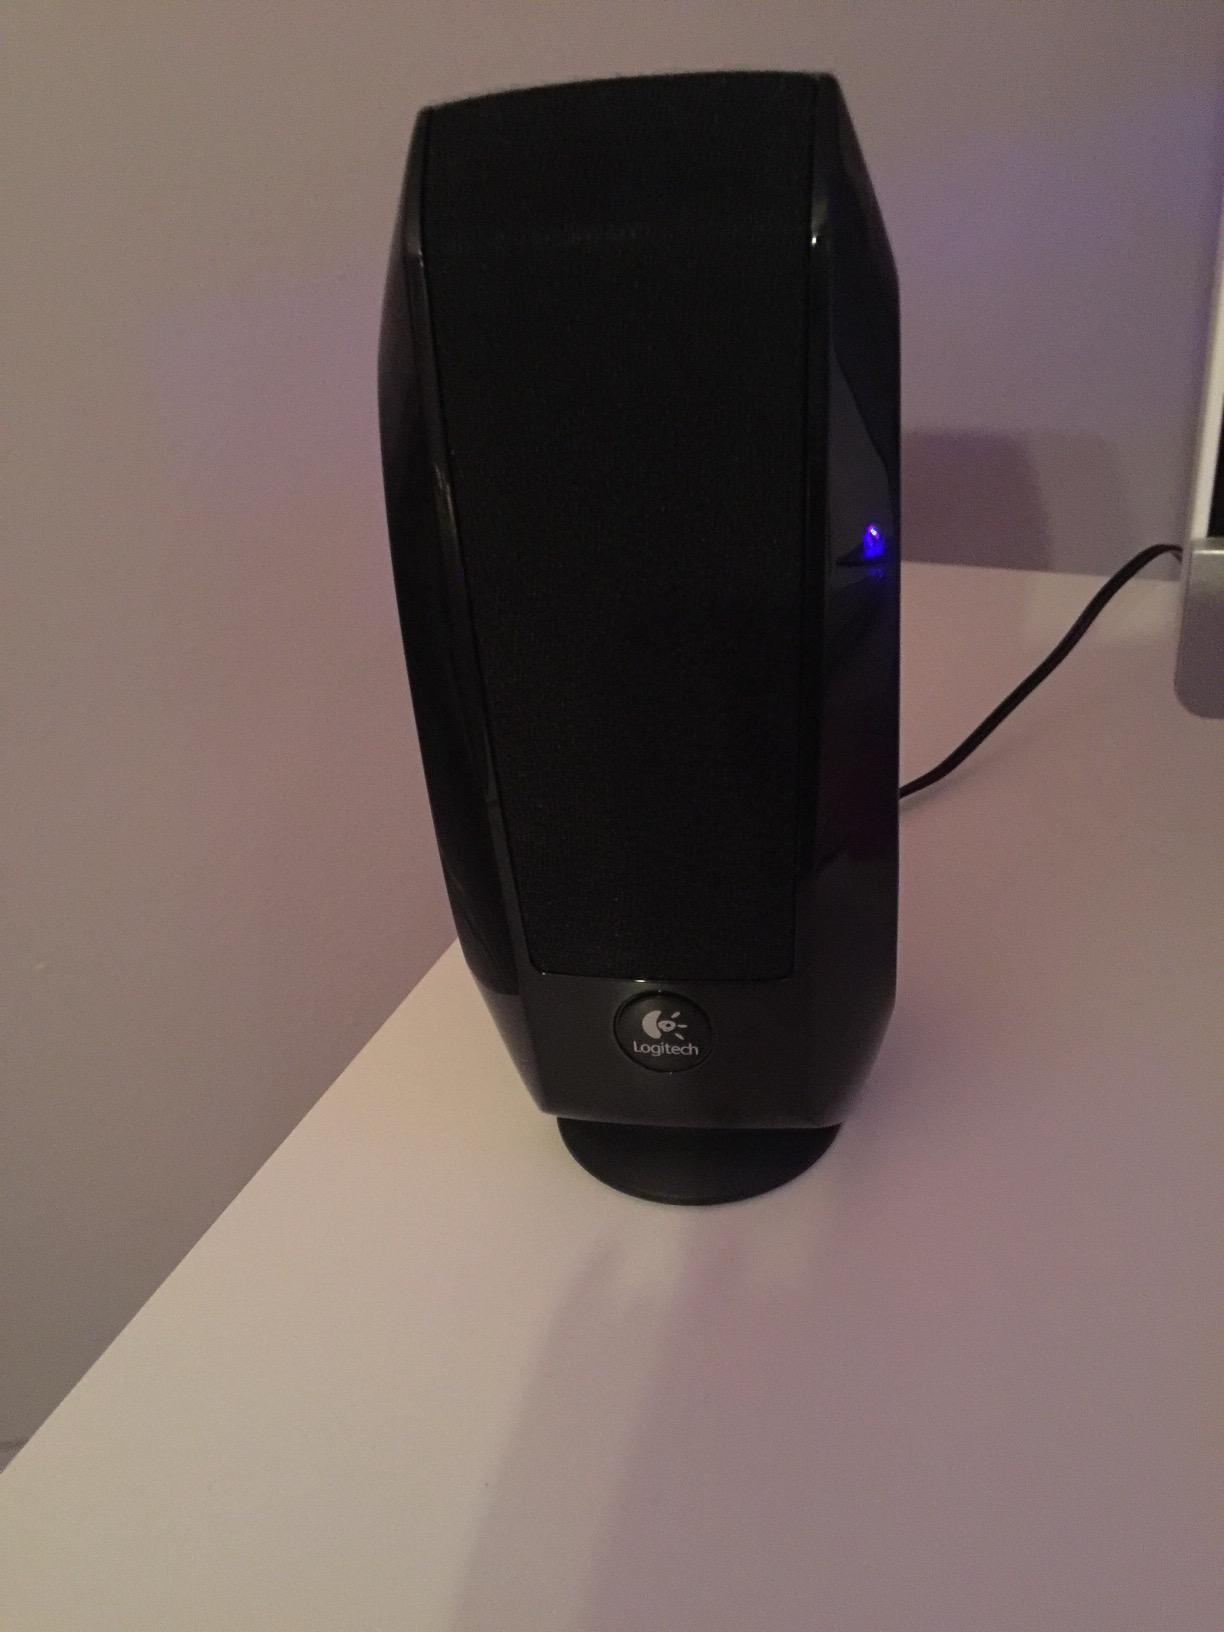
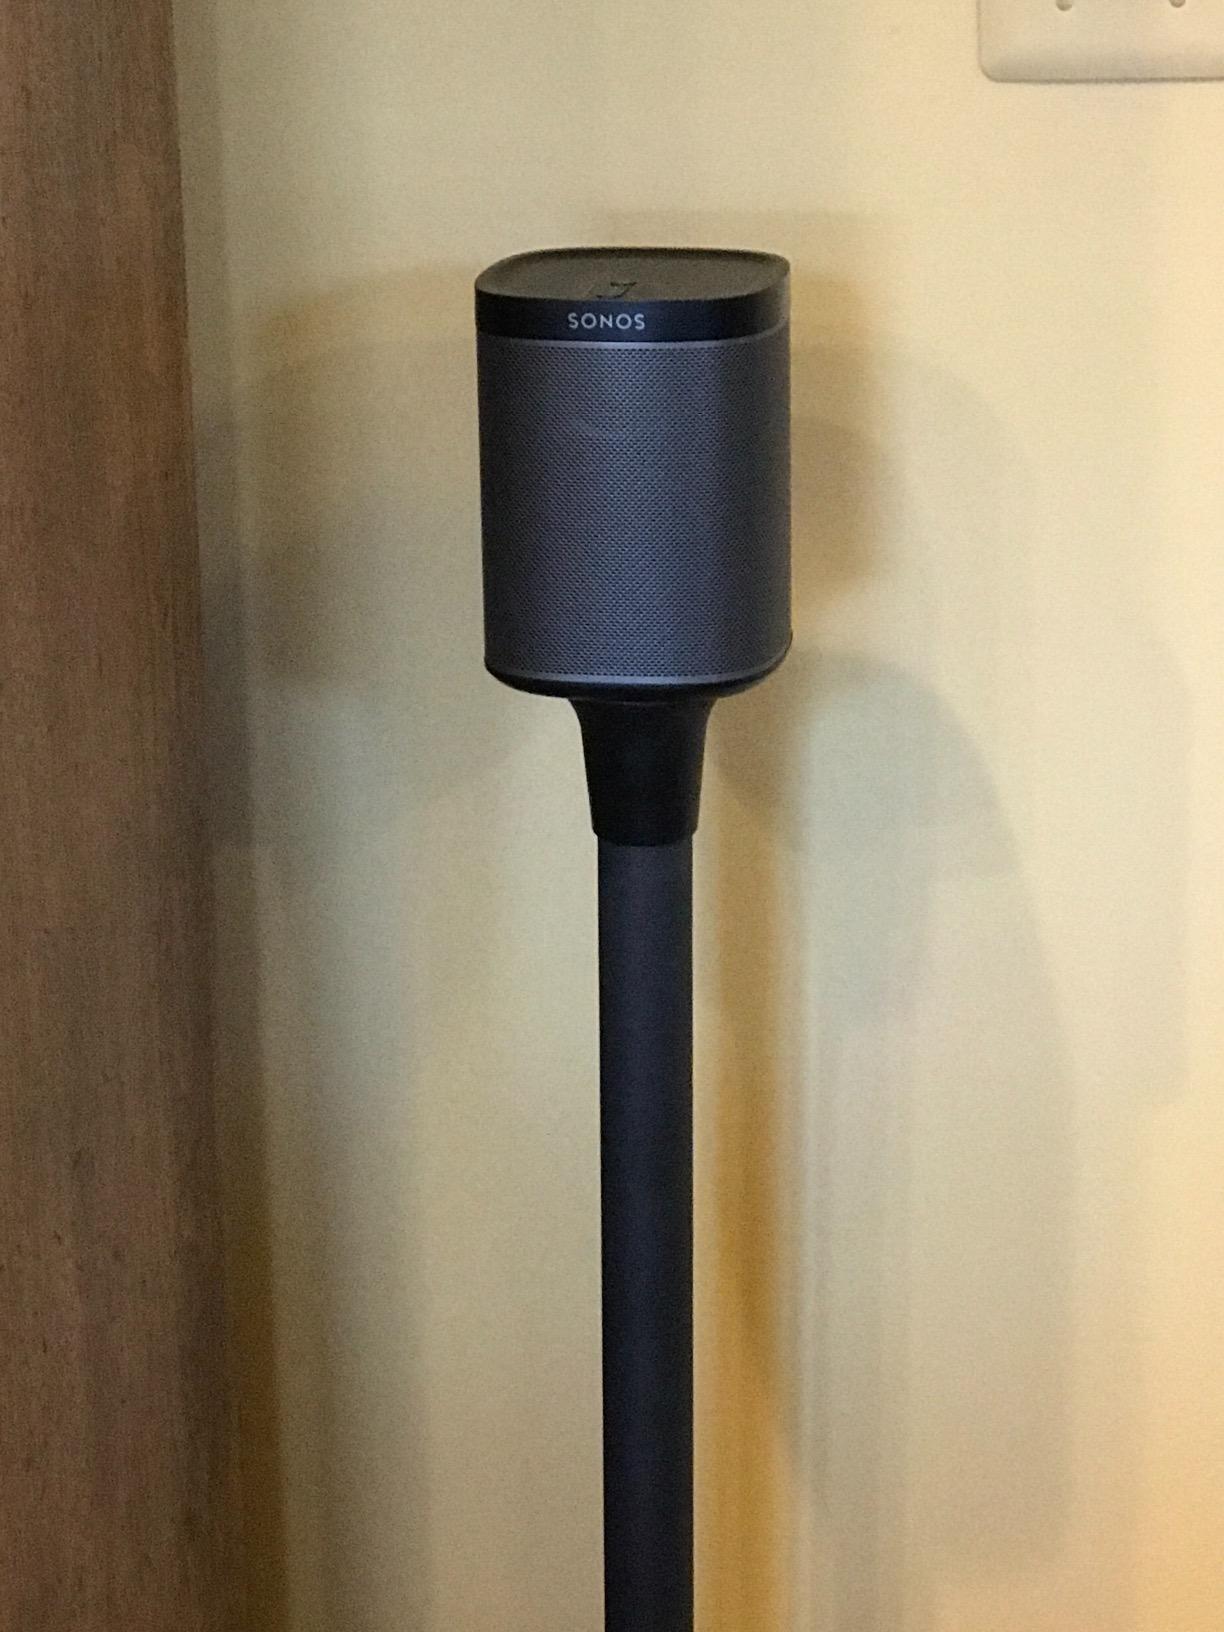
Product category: speaker
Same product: no